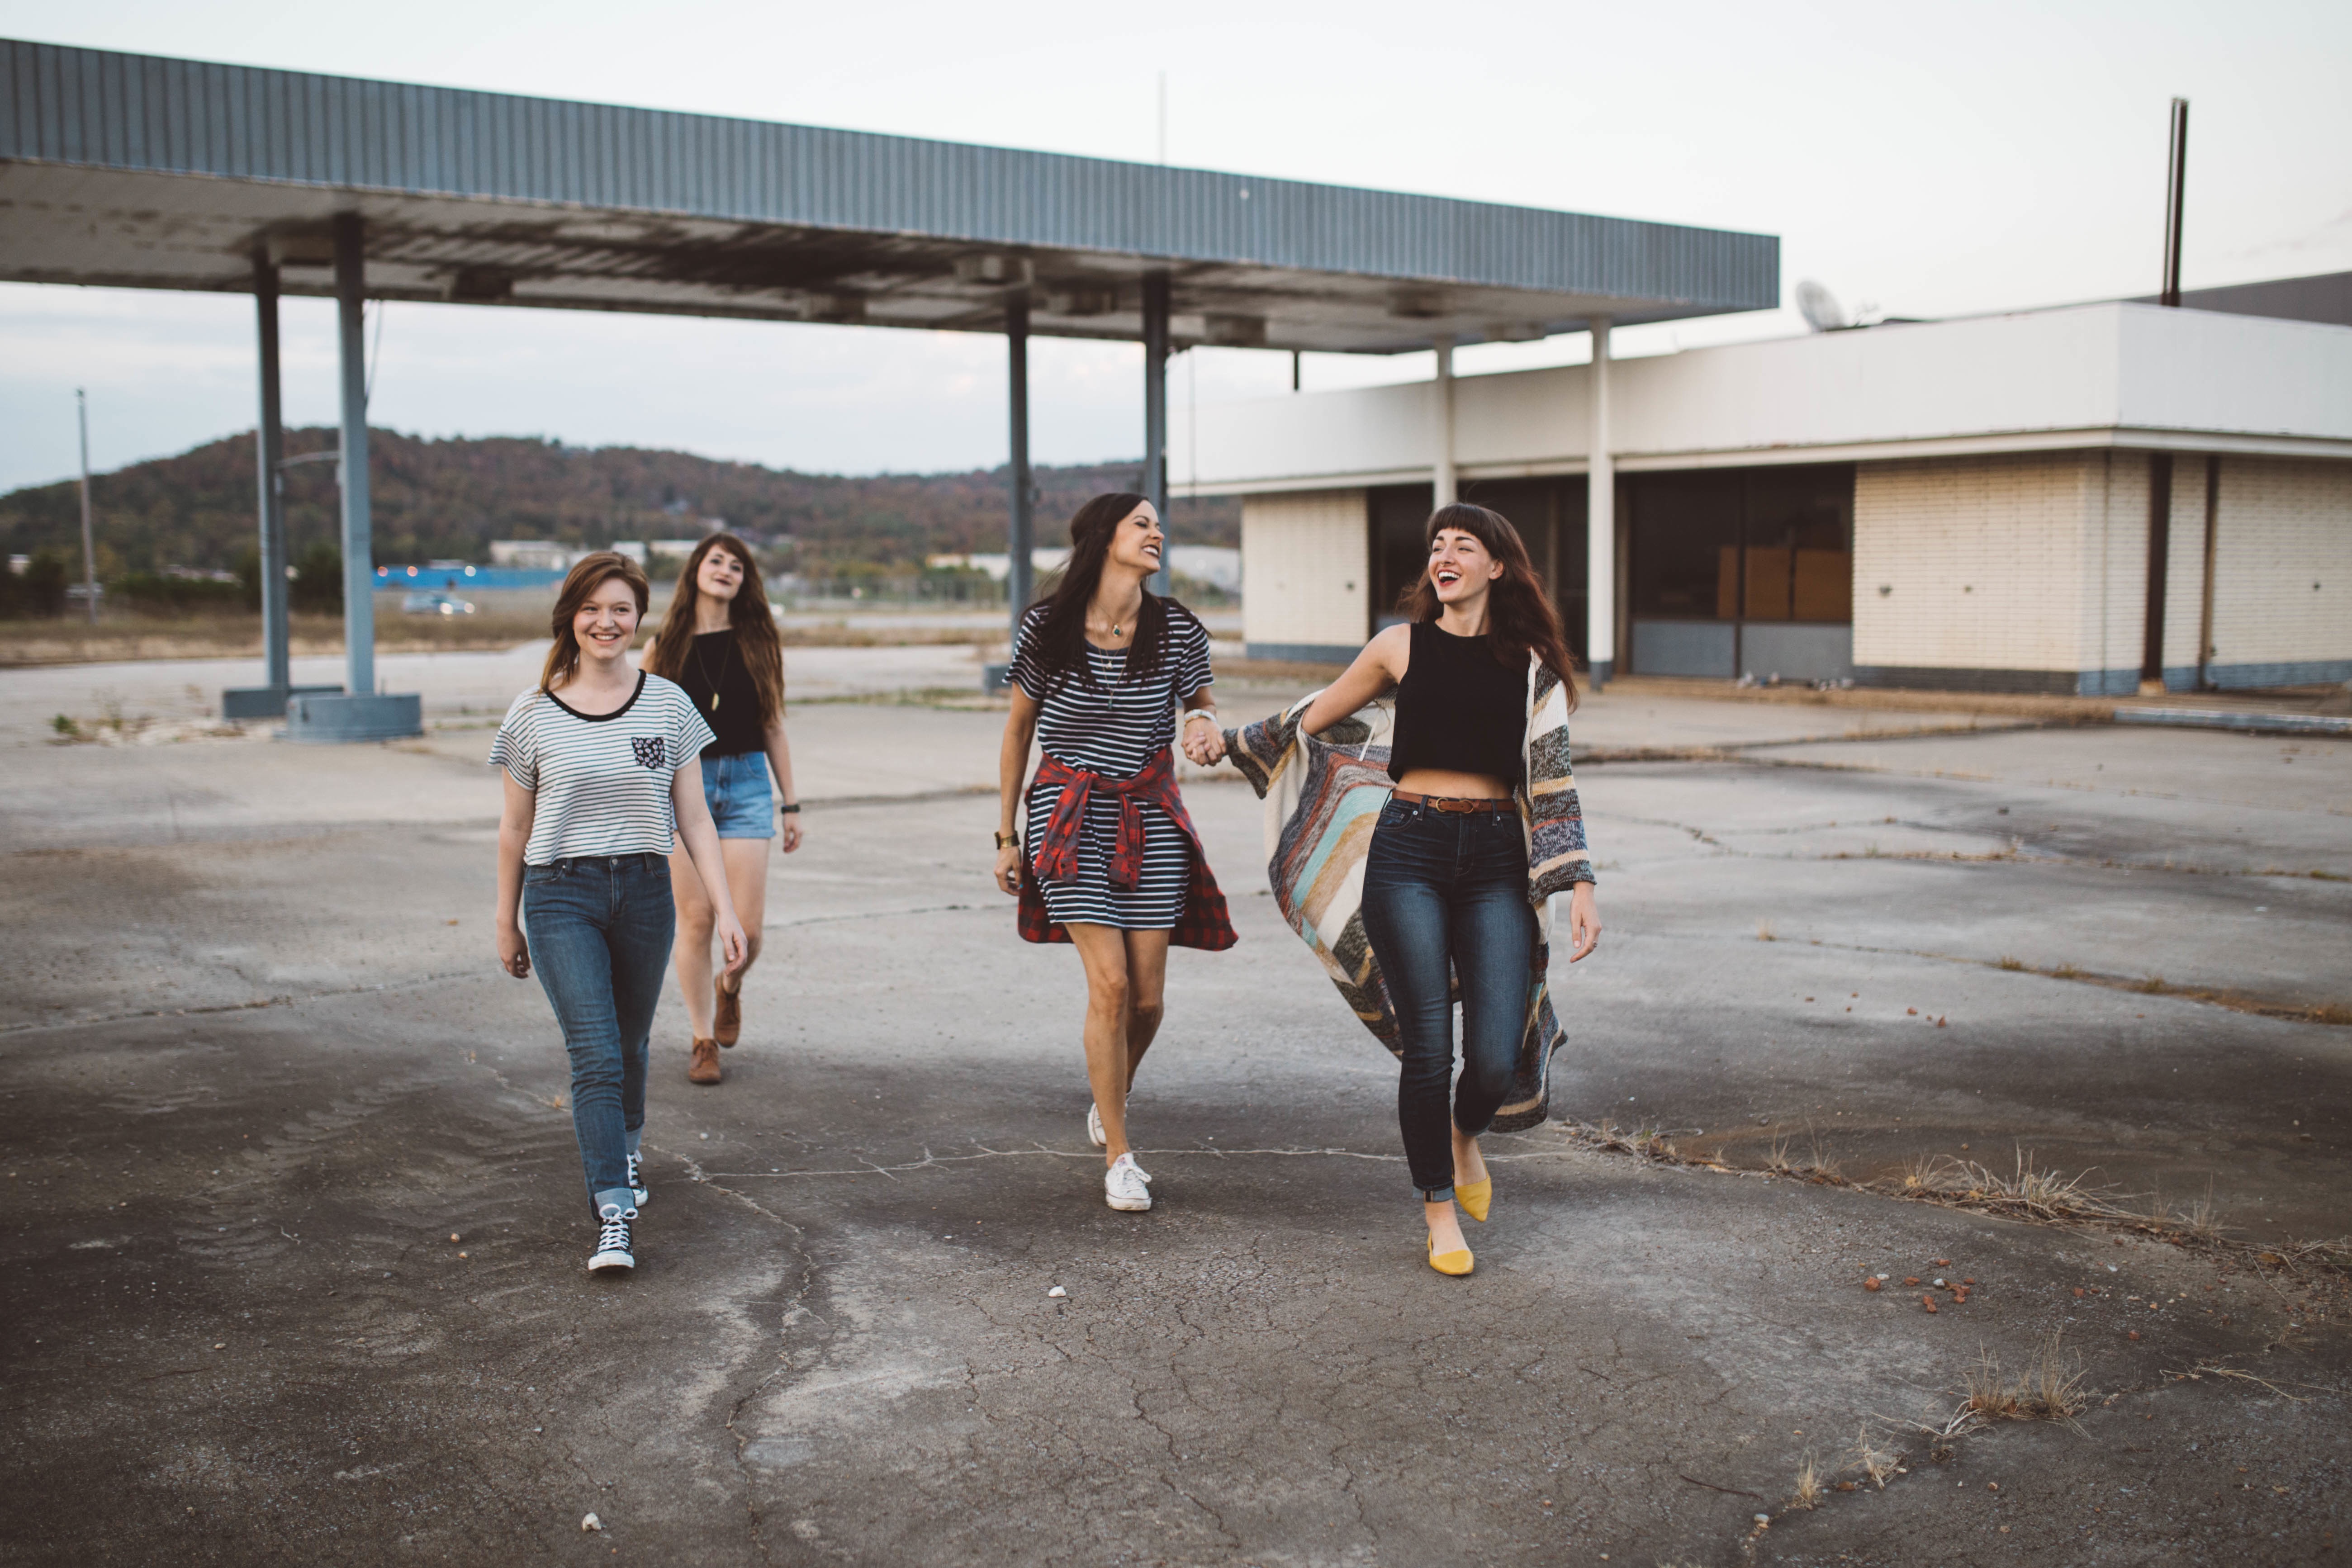
person, girl, woman, fashion, friend, photograph, image